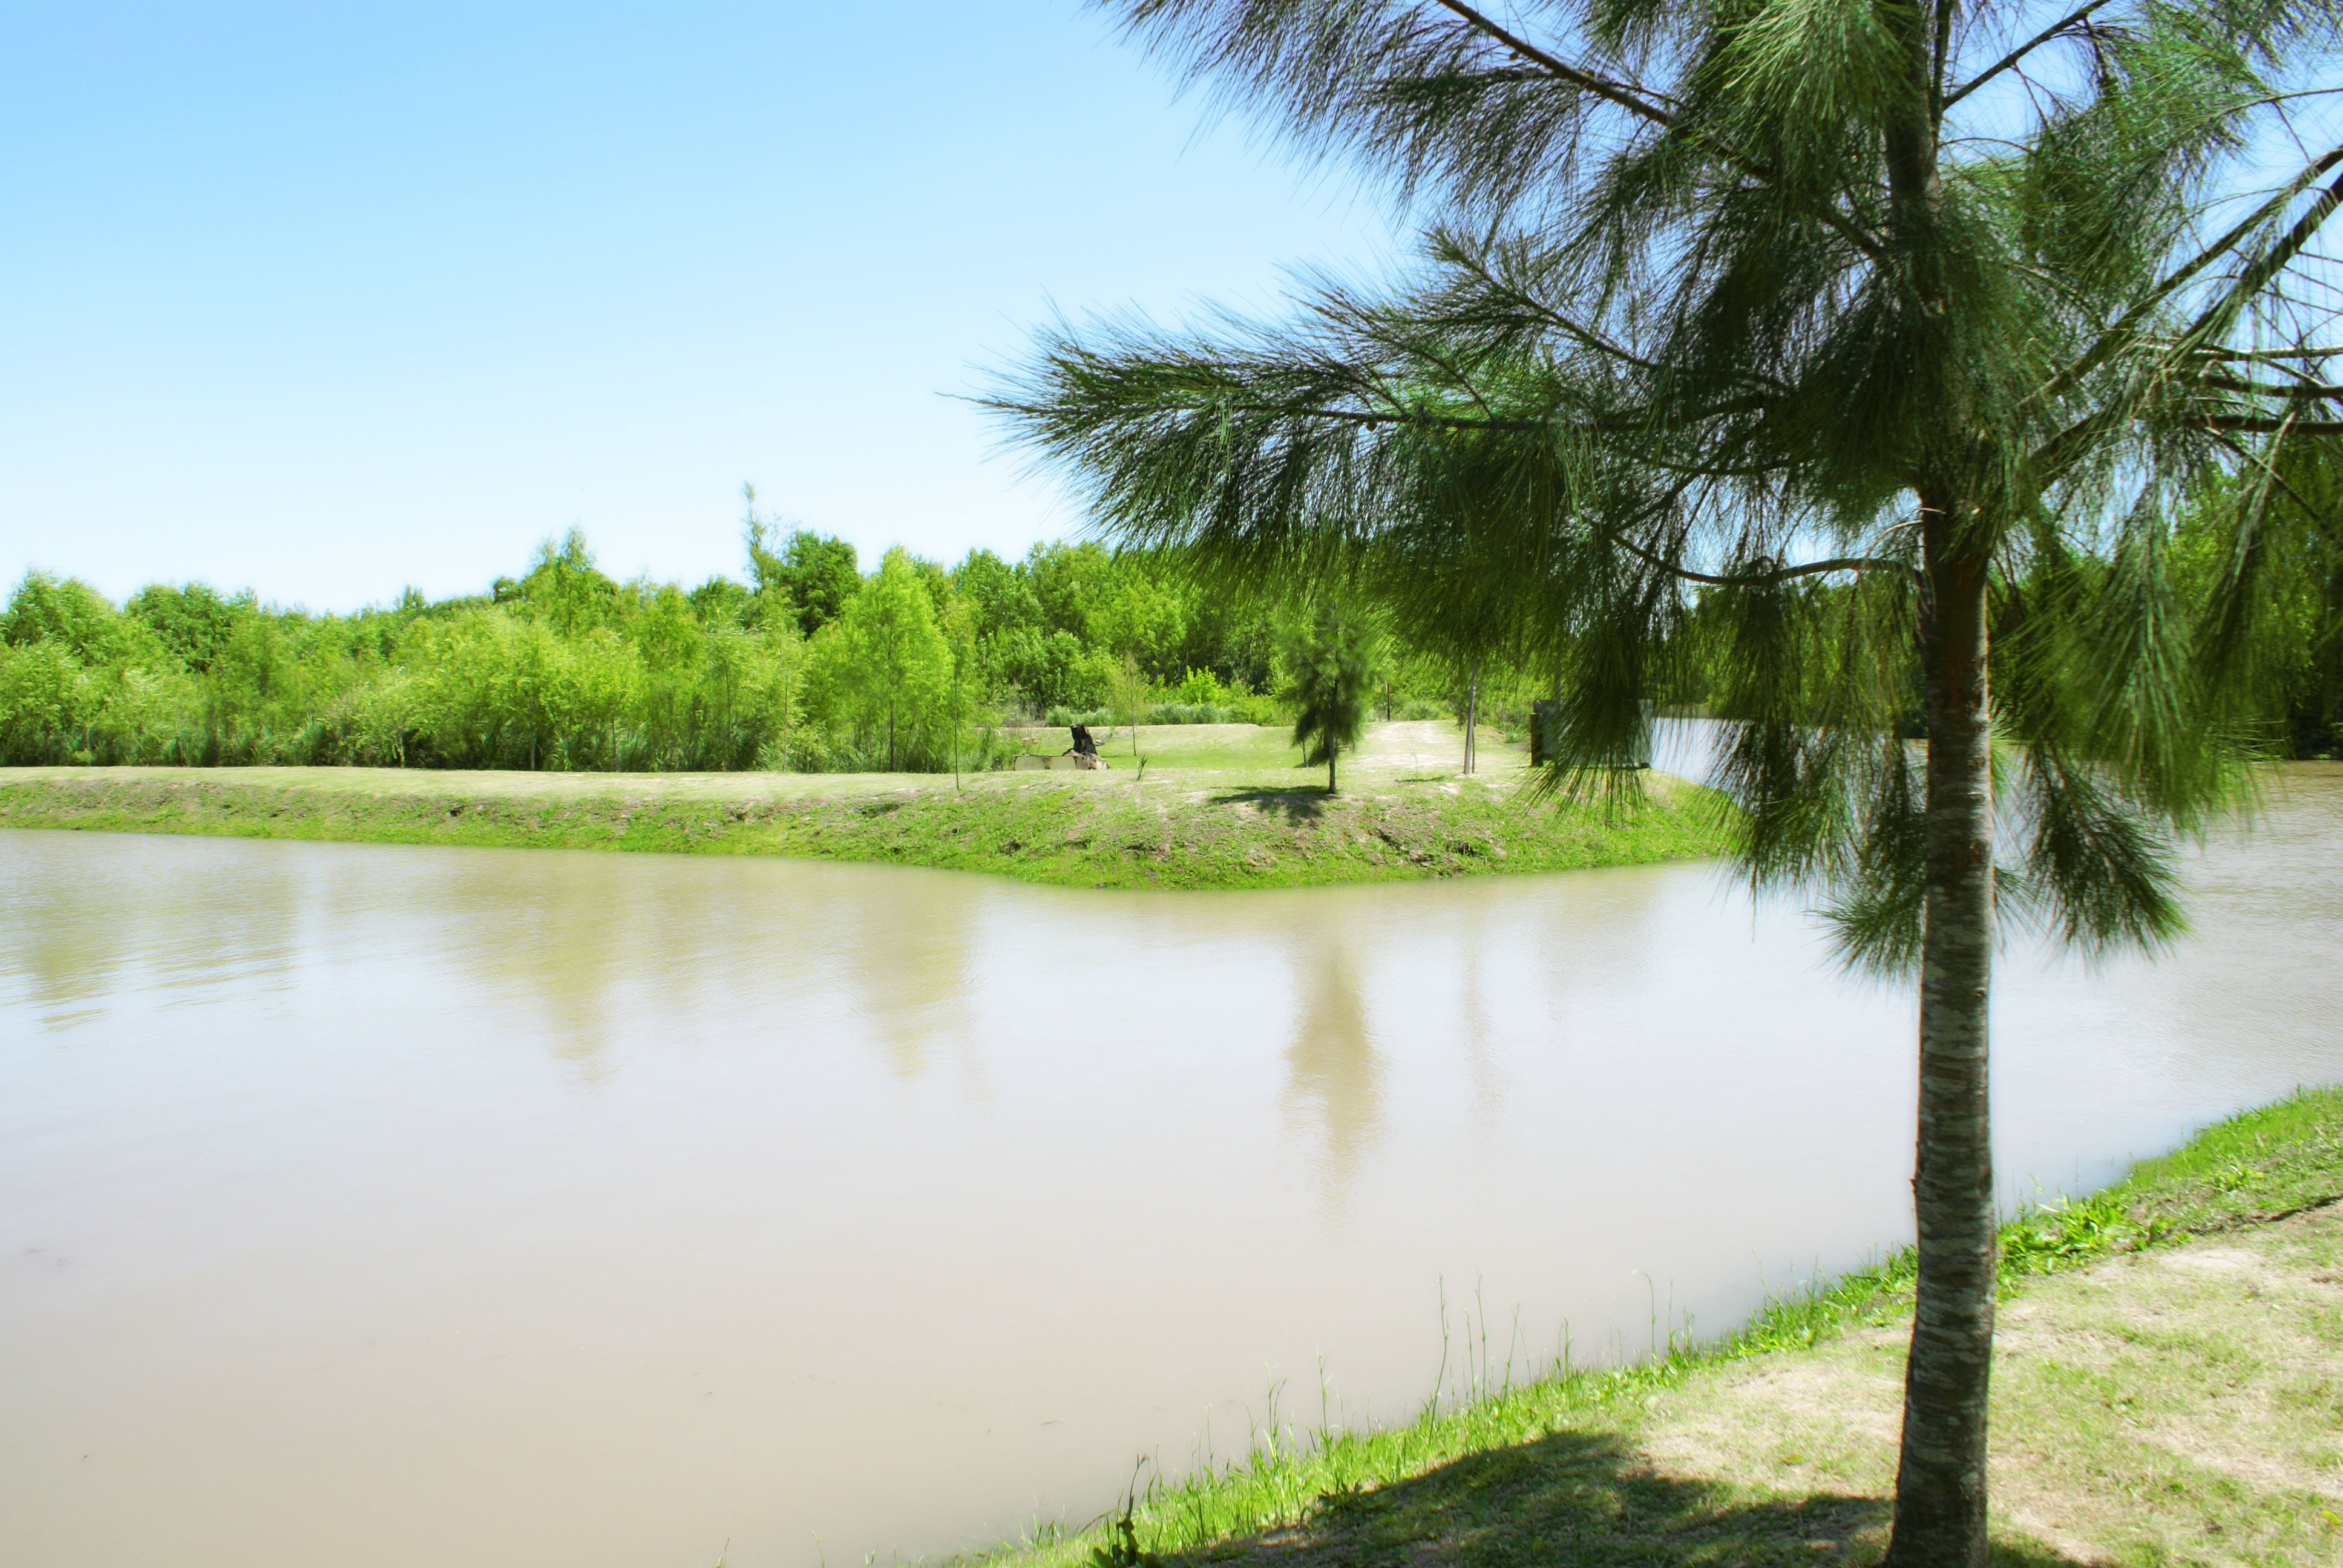
landscape, tree, water, marsh, plant, lake, river, pond, pine, reflection, reservoir, waterway, plants, body of water, wetland, habitat, fish pond